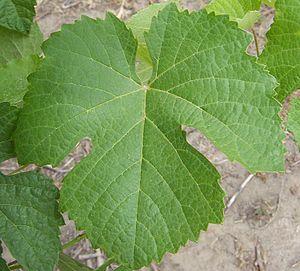
La touriga franca, ou anciennement touriga francesa, est un cépage noir parmi les plus répandus au Portugal. Il fait également partie des cépages les plus couramment utilisés dans la production de vins de Porto.